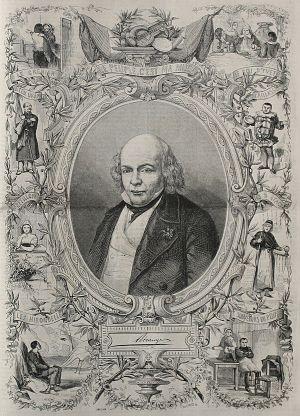
Portrait du chansonnier Béranger